The Daughter of Dr. Jekyll

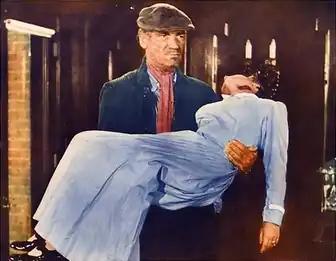
Colored publicity shot featuring John Dierkes and Molly McCard.

Merchant serves breakfast the next morning, complaining that Maggie and Jacob are late for work. Jacob then appears, carrying Maggie's body. She was killed on her way home last night, according to Jacob, by a werewolf. That night, the night of the full moon, Lomas doses Janet with brandy- and drug-laced milk before she goes to bed. Janet has second, longer nightmare, in which the monster-woman kills Lucy in the woods, while leaving the young man she is with unharmed. Janet awakens and again finds blood on herself.